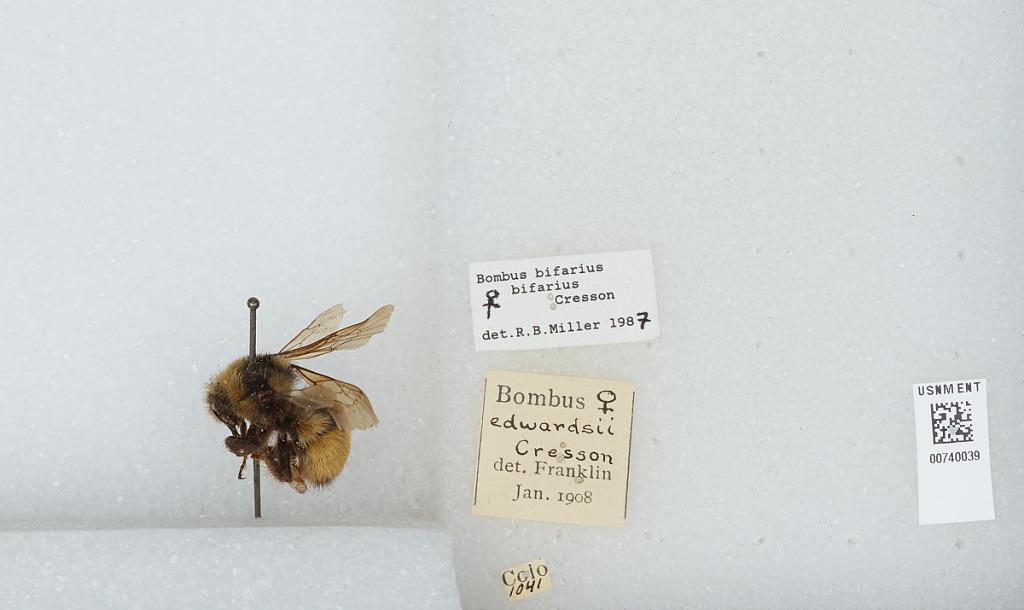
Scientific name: Bombus (Pyrobombus) bifarius Cresson
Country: United States
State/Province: Colorado
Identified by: Miller, R. B.